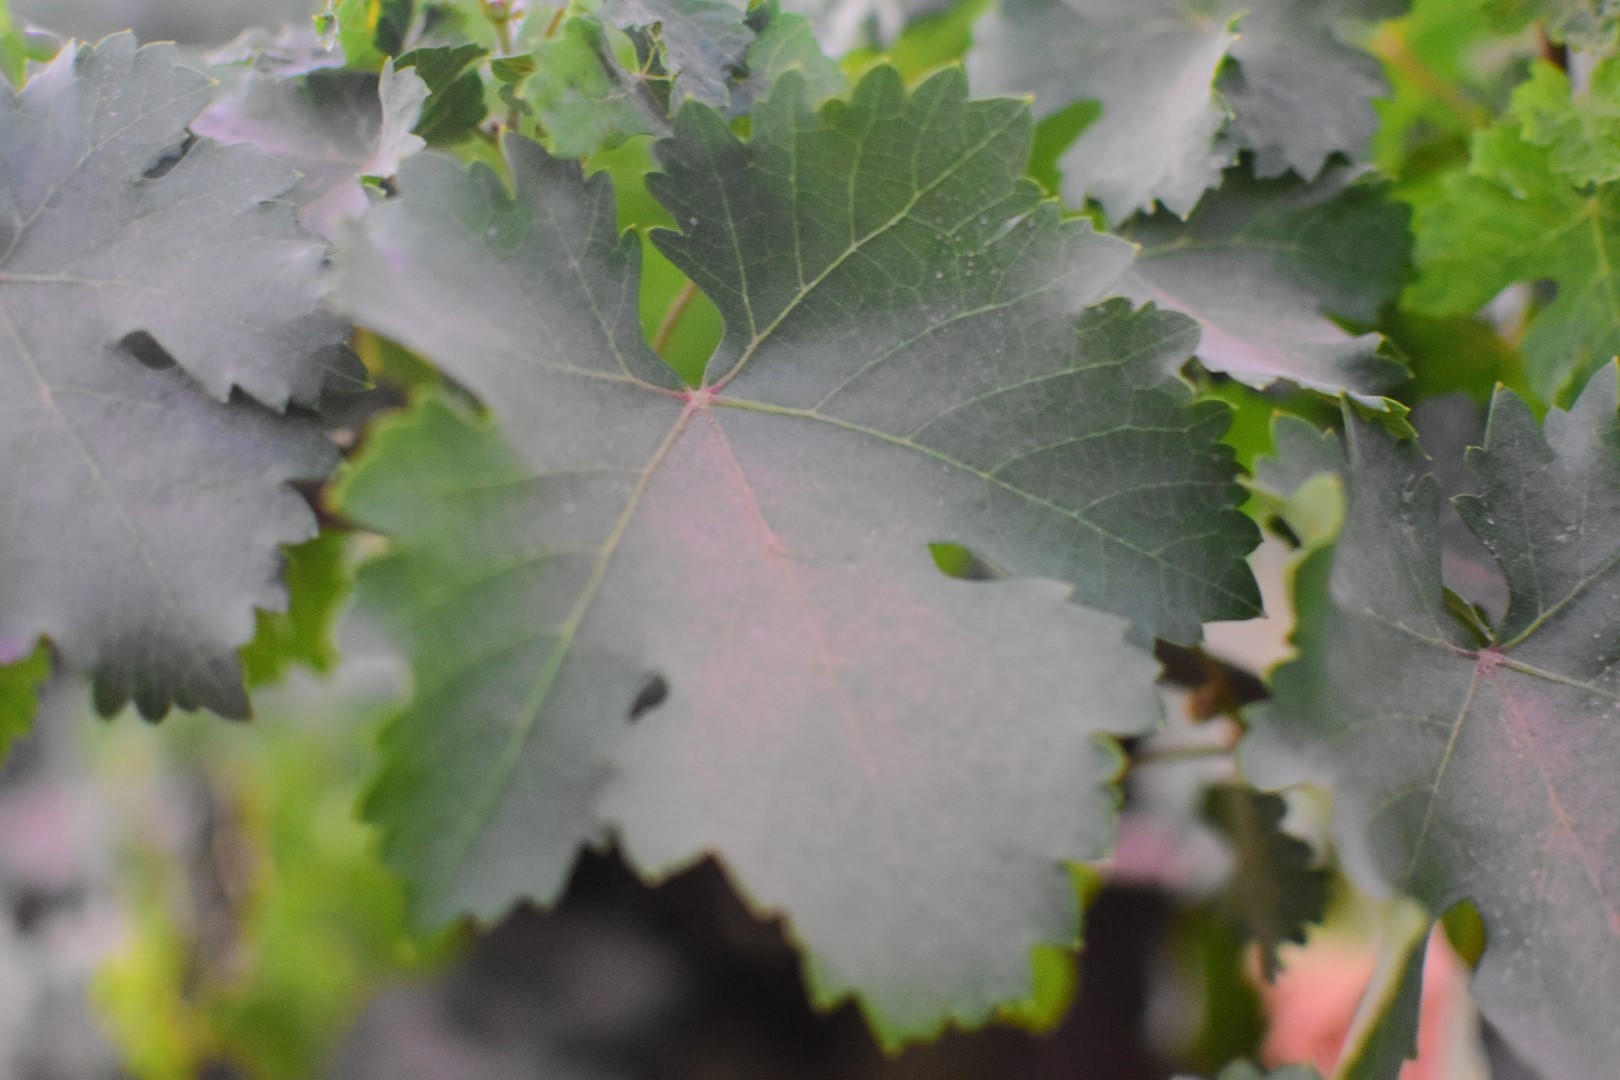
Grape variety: Aswud Balad